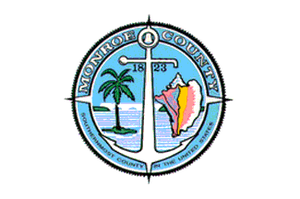
Le comté de Monroe est un comté situé à l'extrême sud-ouest de l'État de Floride, aux États-Unis. Sa population était de 73 090 habitants en 2010.